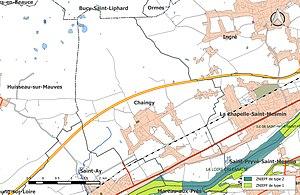
Carte des Zones naturelles d'intérêt écologique faunistique et Floristique (ZNIEFF) de la commune de fr:Chaingy.
Chaingy est une commune française située dans le département du Loiret en région Centre-Val de Loire.